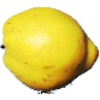
Label: quince